BRP Inc.

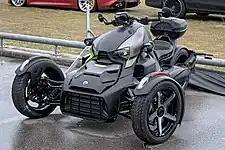
Can-Am Ryker

In 2007, BRP announced the launch of a new three-wheeled roadster called the Spyder, which was released in Q4 2007 under the Can-Am brand. This is the first vehicle from BRP to go on the road. It was described as part motorcycle and part roadster; the latter is how the company refers to it. The Guinness World Record for the “Largest Parade of Can-Am Spyder Roadsters” was established in 2010 when 438 Can-Am Spyders paraded around Magog, Quebec. In 2018, the Can-Am Ryker was launched as a simpler, more easygoing counterpart to the Spyder.